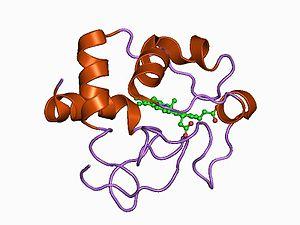
Le cytochrome c est une petite hémoprotéine contenant une centaine de résidus d'acides aminés pour une masse d'environ 12 kDa. Il est très soluble dans l'eau, à raison d'environ 100 g·L⁻¹ aux conditions physiologiques, ce qui le distingue des autres cytochromes, qui sont plutôt liposolubles.